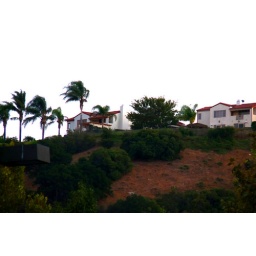
not really my home, just some tony montana looking house that sits on a hill above the office building